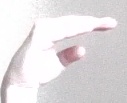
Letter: jeem